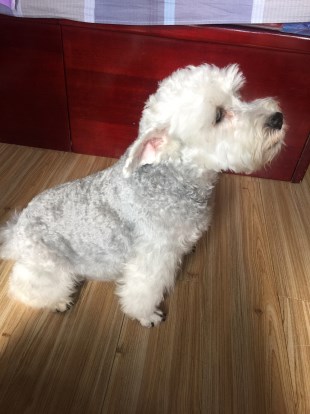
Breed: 2342-n000102-miniature_schnauzer